2021 French Grand Prix

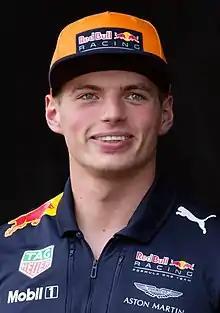
Max Verstappen "(pictured in 2017)" qualified on pole position for Red Bull Racing.

The event, officially known as the "Formula 1 Emirates Grand Prix de France 2021", took place at the Circuit Paul Ricard in Le Castellet, Var on the weekend of . The French Grand Prix returned to the calendar during the 2021 Formula One World Championship after the 2020 edition was cancelled because of the COVID-19 pandemic; this was its 61st appearance on the world championship schedule, and the 89th edition overall. It was the seventeenth Grand Prix held at Le Castellet, one of sixteen different venues which have hosted the race since the 1906 French Grand Prix, seven of which have hosted world championship races. The 1971 French Grand Prix was the first to be held at Le Castellet.